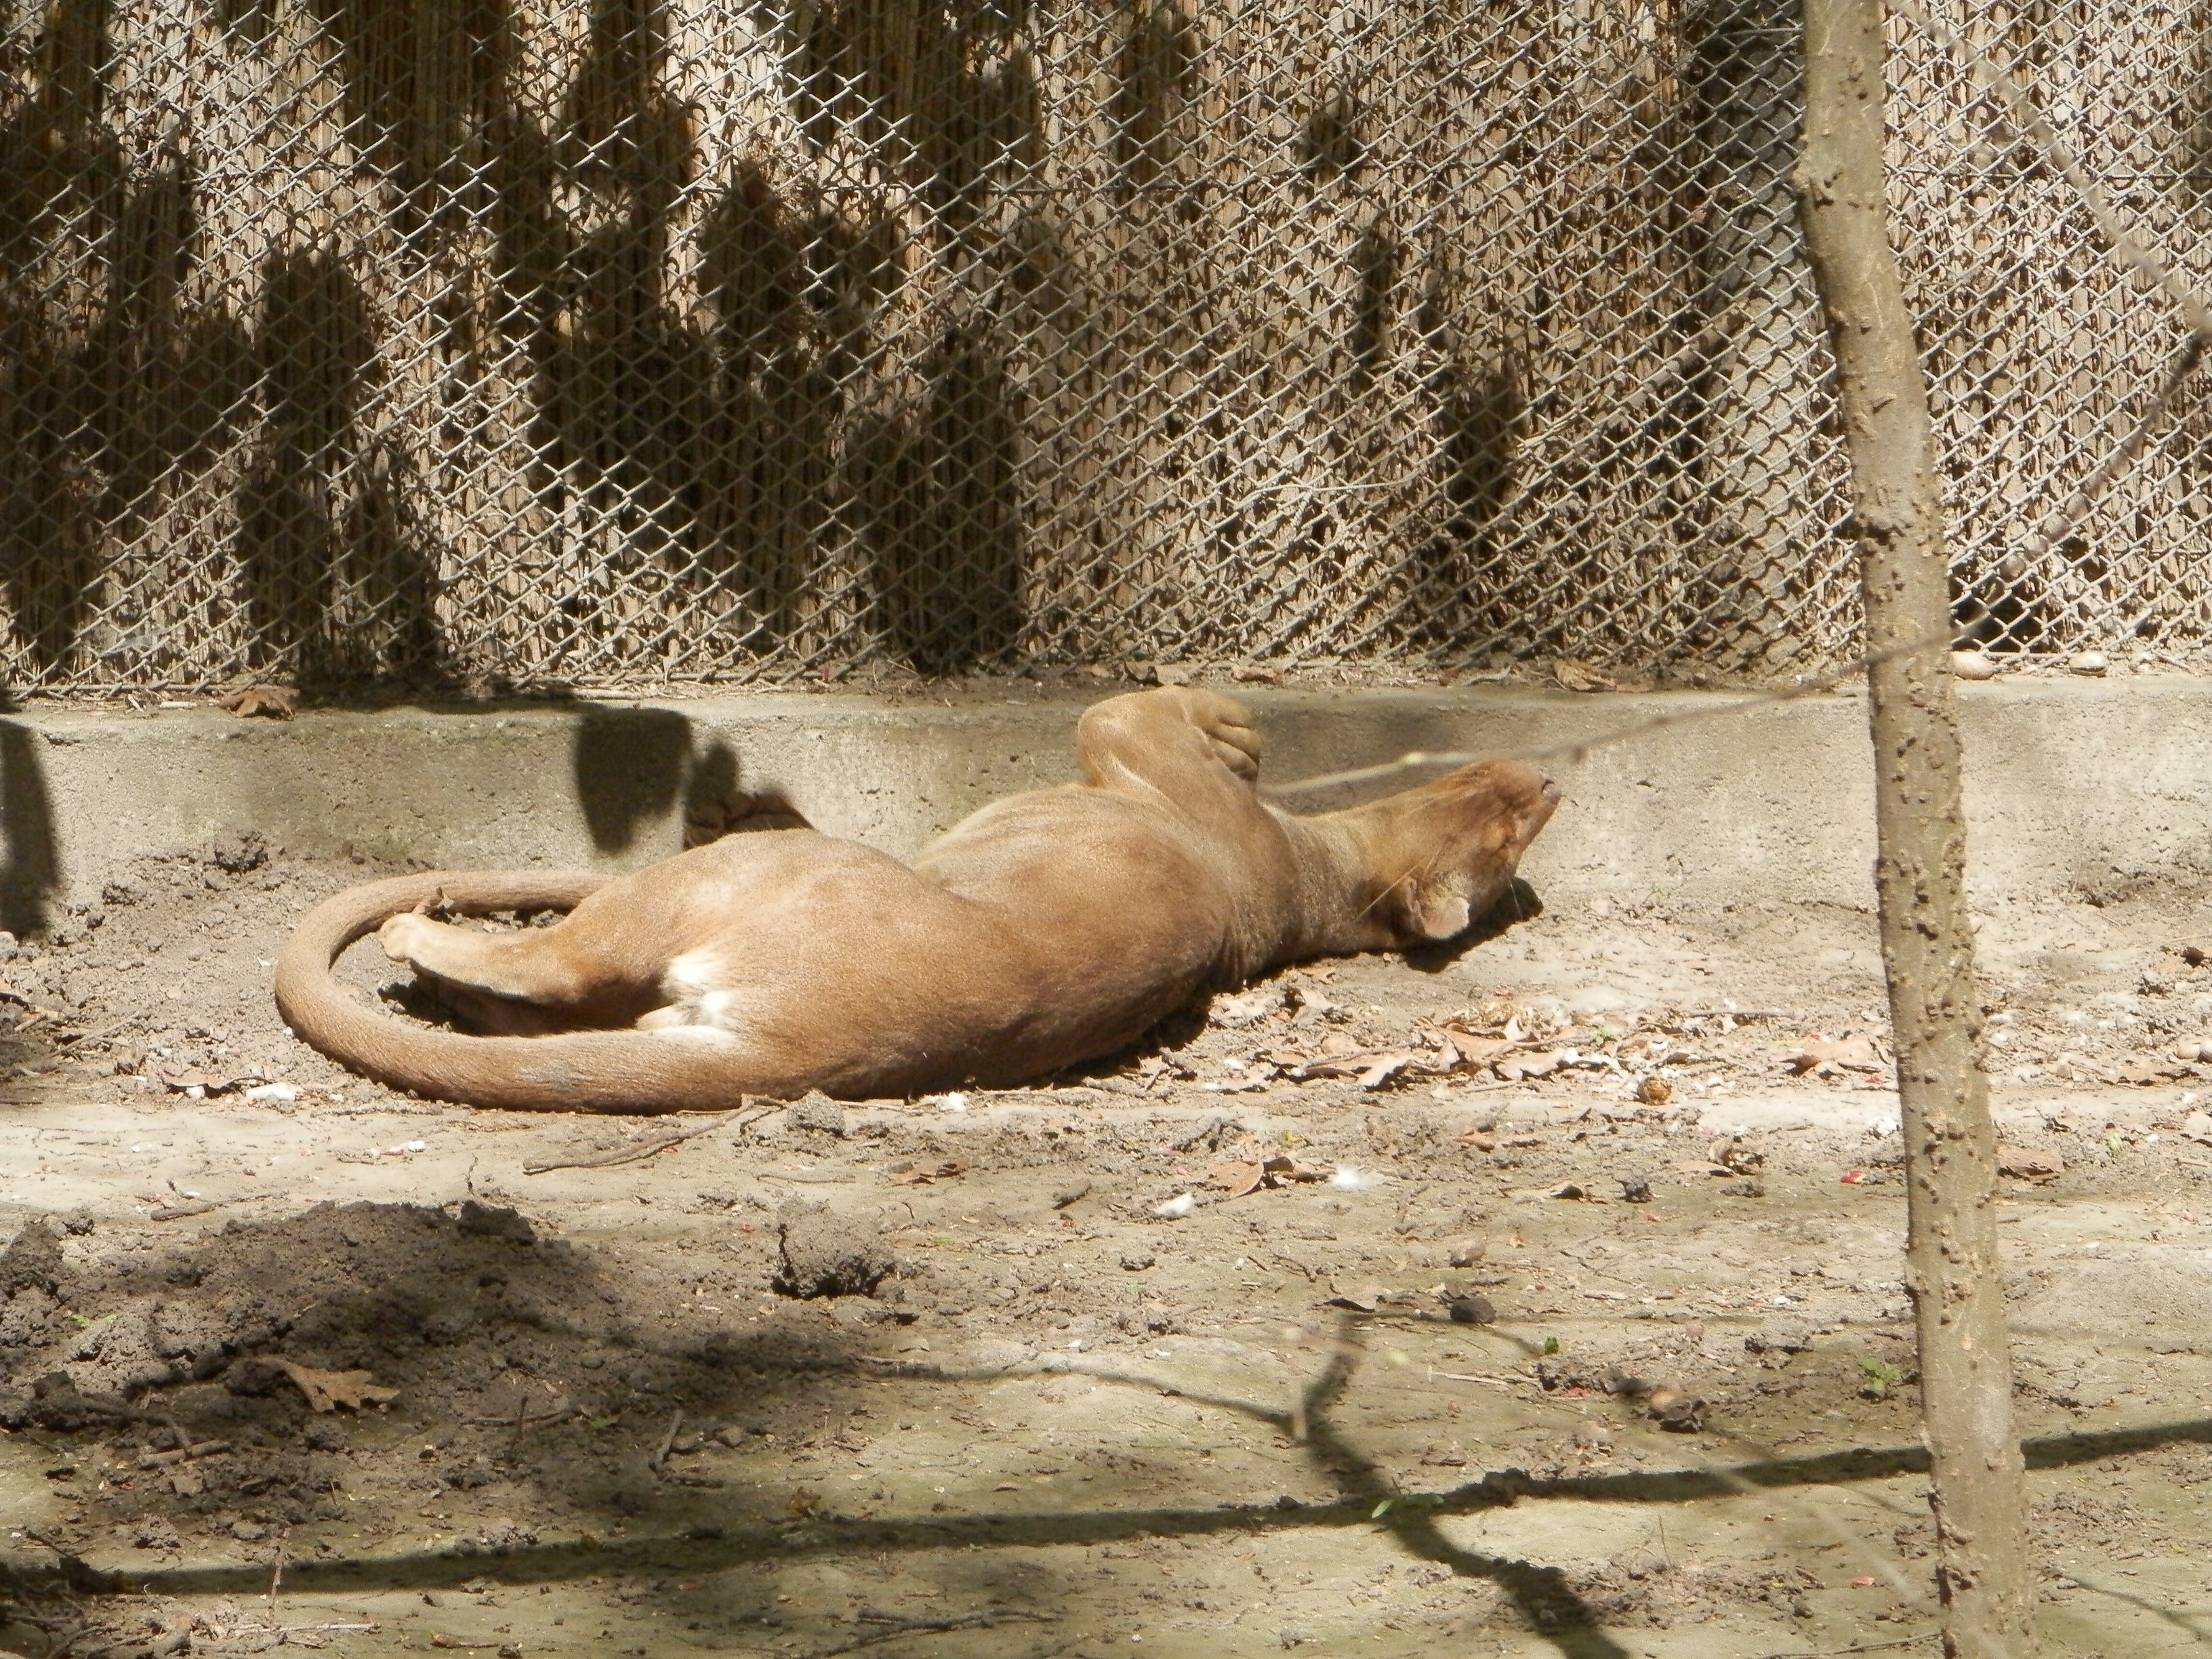
wildlife, zoo, mammal, fauna, lion, lie, deprive